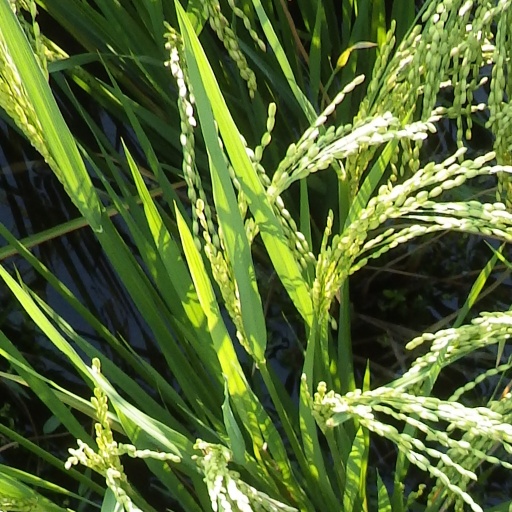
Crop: rice